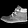
Label: Ankle boot